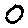
Label: 0